Royal warrant of appointment (Spain)

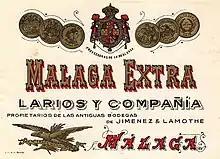
Royal Warrant of "Larios", a Spanish distillery

Companies that have received the honour are Seseña, Loewe, Camisería Burgos, Sarasqueta, Vaquería del Republicano, Jimenez y Lamothe, Viena Capellanes, SOLÉNER (Soluciones Energéticas S.A.), Confiteria de Alfredo Reig, and many cigar companies such as H. Upmann. Foreign purveyors include Cartier SA, Charvet Place Vendôme, Jacob & Josef Kohn, and Steinway & Sons.